Plassen Church

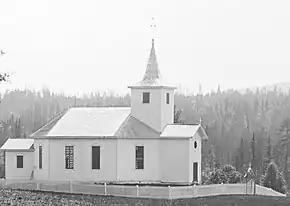
View of the old church (1879-1904).

The first church in Plassen was built in 1879. It was consecrated by the Bishop Halvor Olsen Folkestad on 27 August 1879. This was an octagonal church in lathed timber, externally clad with white painted panels. This church had 240 seats and was designed by the architect Jacob Wilhelm Nordan (1824–1892).